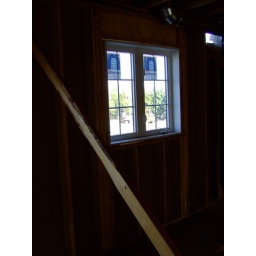
Kitchen window above sink